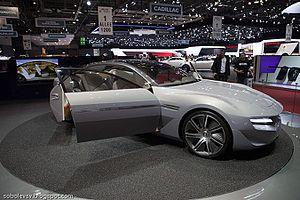
Pininfarina S.p.A. ou Carozzeria Pininfarina est une entreprise familiale italienne de design en carrosserie automobile / transport. Cofondée et dirigée en 1930 par Gian-Battista Pinin Farina et Gaspare Bona, puis par Sergio Pininfarina, et ses fils Andrea Pininfarina et Paolo Pininfarina, elle est célèbre entre autres comme designer partenaire historique de Ferrari, et est cotée à la bourse italienne depuis 1986. En 2015, Mahindra a acquis une participation de 74 % dans Pininfarina et obtenu la licence sur le nom « Pininfarina » pour créer en 2018 une marque automobile à part entière « Automobili Pininfarina ».